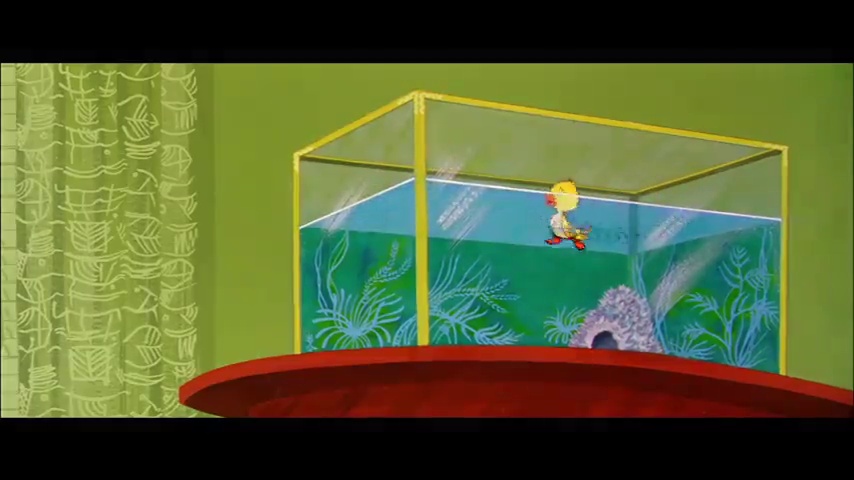
Portrait style: Cartoon Portrait